Aiglun, Alpes-de-Haute-Provence

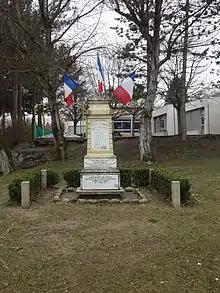
War Memorial of the Commune of Aiglun

At the end of the Second World War, the Liberation of Aiglun was marked by the passage of a column of the U.S. 36th Infantry Division on 19 August 1944, coming from Malijai as reinforcements to secondary column stopped at Digne, to outflank the German garrison at Digne.